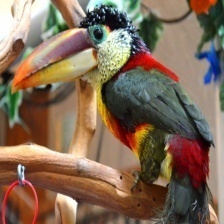
Species: CURL CRESTED ARACURI
Scientific name: PTEROGLOSSUS BEAUHARNAESII
ImageNet parent category: toucan